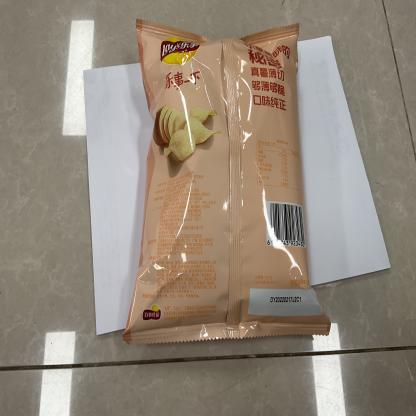
Label: plastics